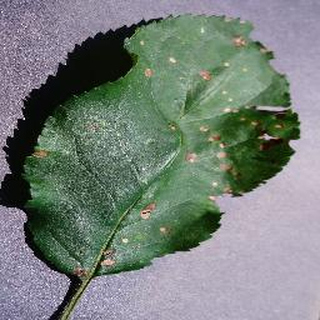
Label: apple_black_rot